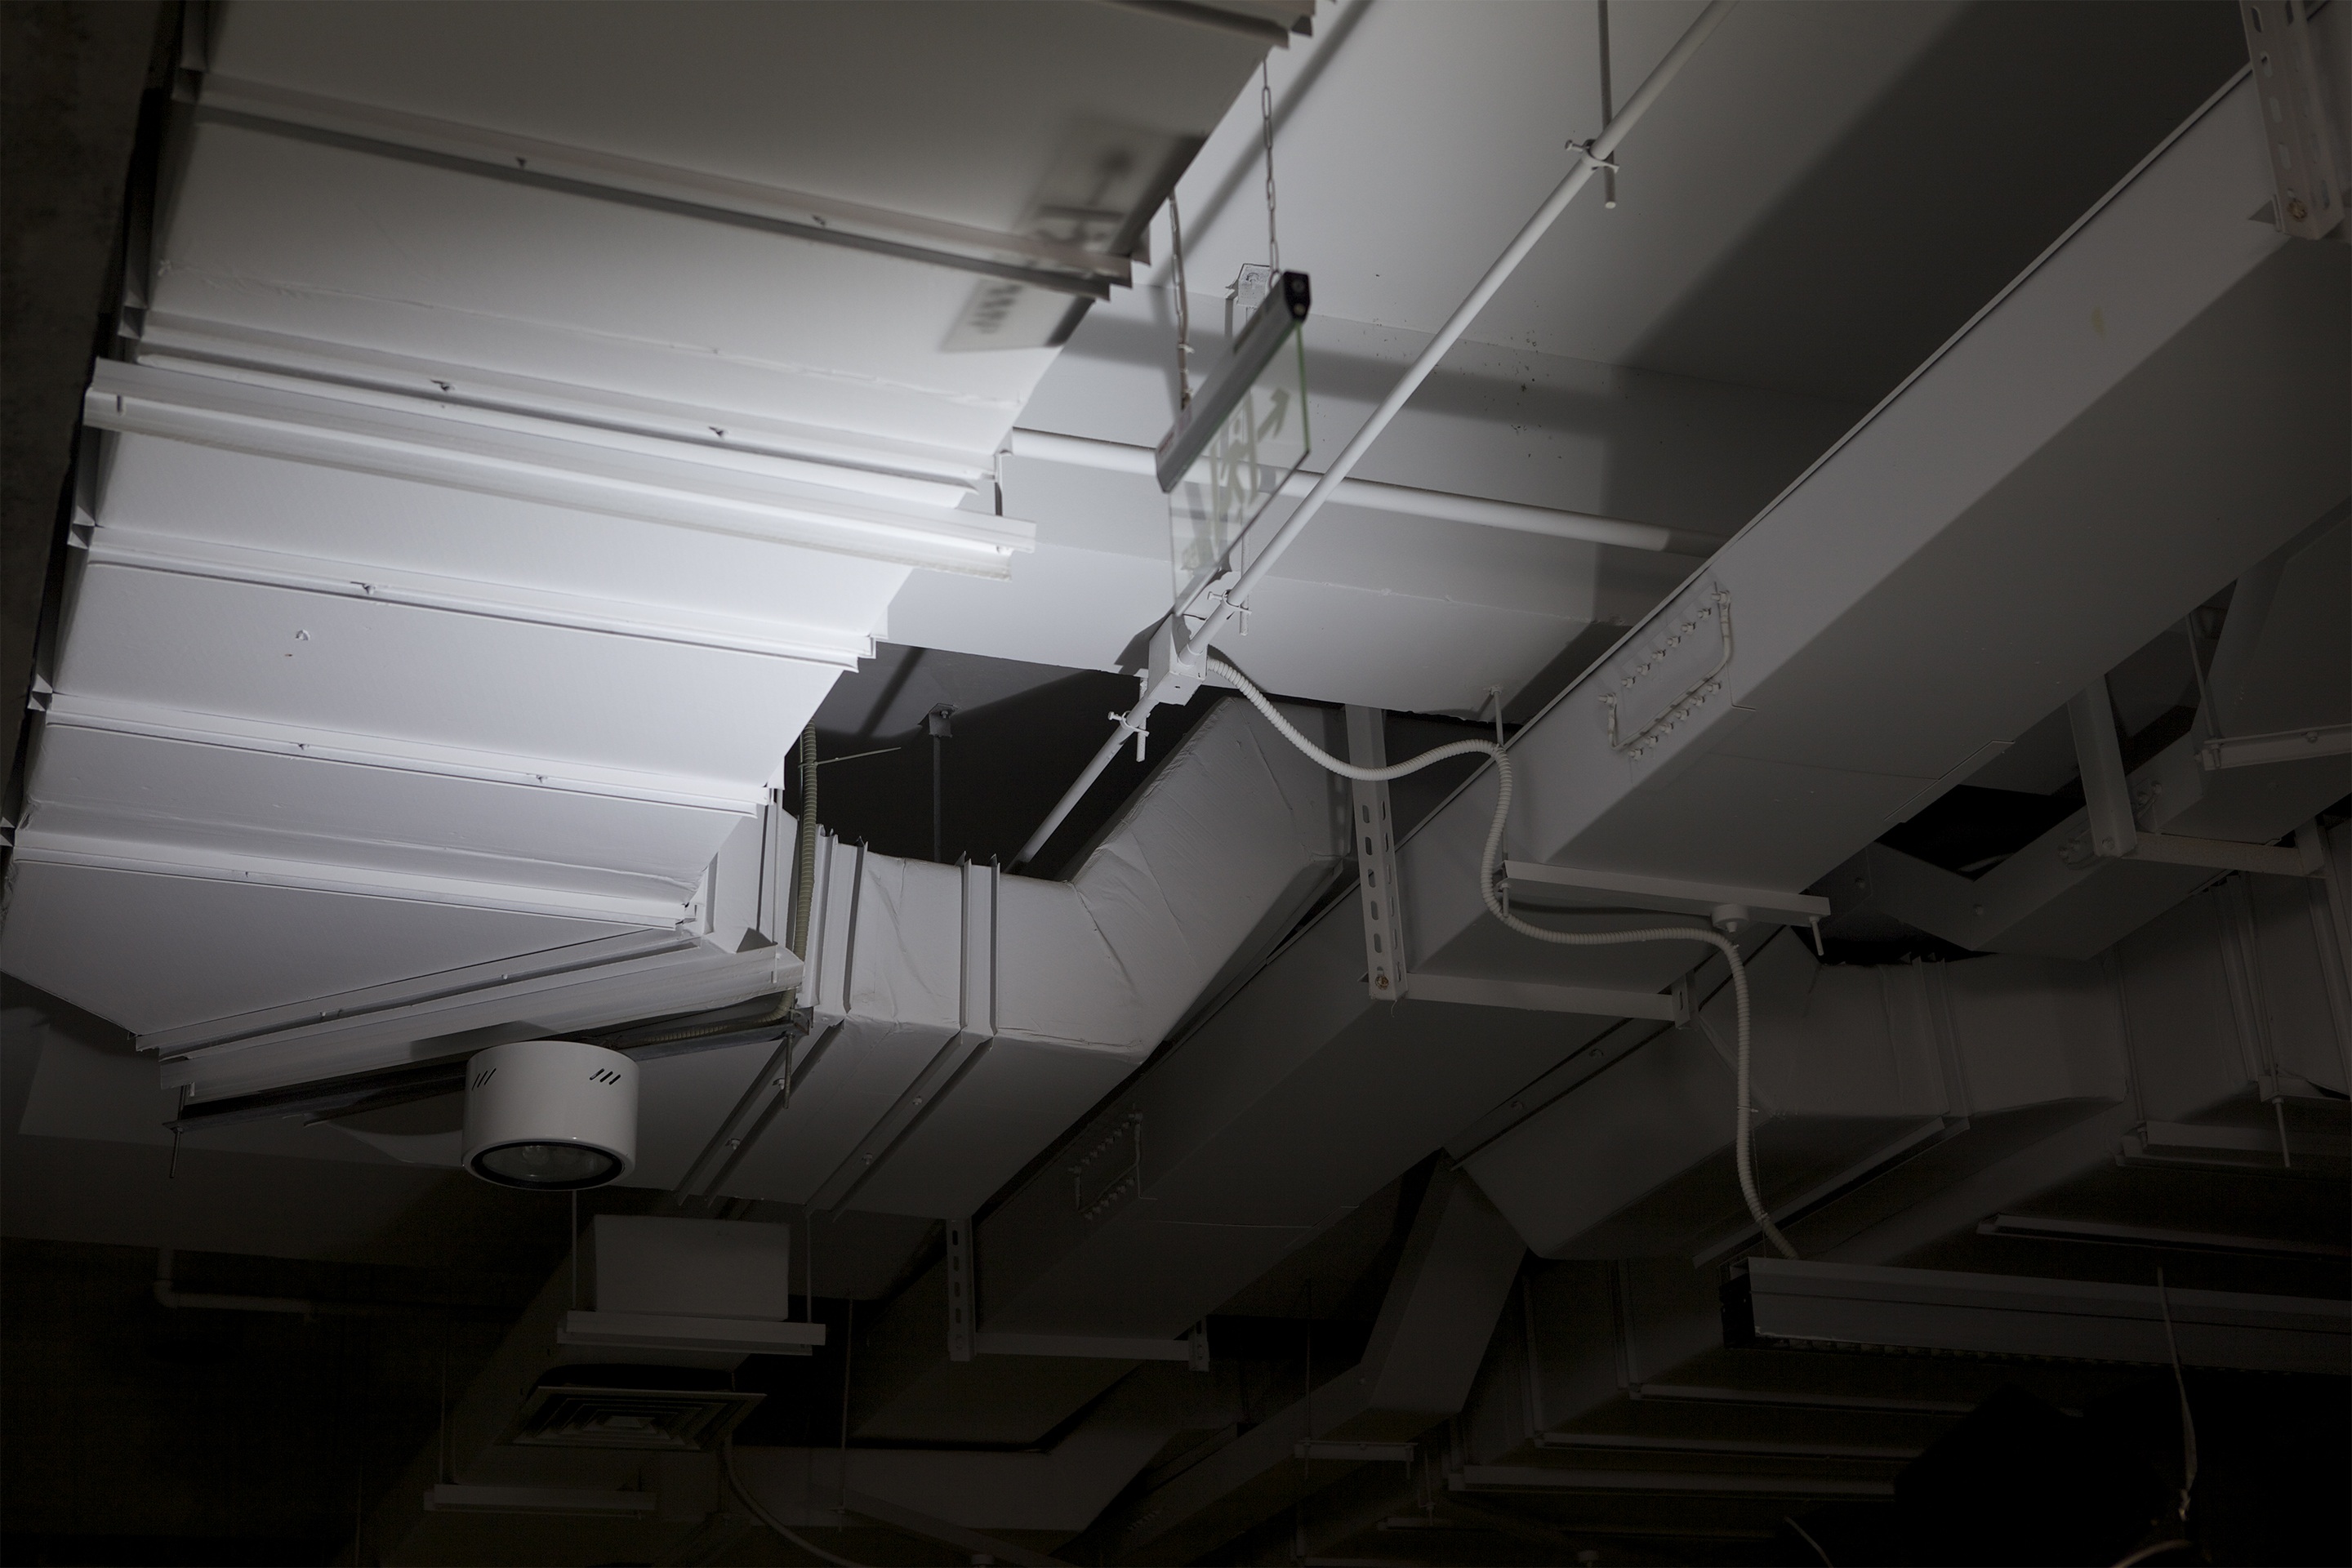
light, architecture, structure, auditorium, building, transport, ceiling, vehicle, equipment, space, lighting, public transport, interior design, design, daylighting, ventilation ducts